Core Curriculum (Columbia College)

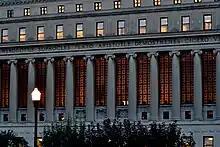
Of the names listed on the Butler Library colonnade, only Demosthenes has not at some point in time been required reading in the Core Curriculum.

In 1917, the United States Army commissioned the university to create a "war issues" course in order to educate the Student Army Training Corps, and to explain the causes of WWI and the reasons for US involvement in the conflict. Following the war, in 1919, this course was transformed into "Contemporary Civilization," the oldest course of the Core Curriculum, which faculty presented as a "peace issues" course intended to confront the realities of the post-war era. Writing about "Contemporary Civilization", Dean Herbert Hawkes stated that "its significance rested on the fundamental principle that in the long run man's accomplishment can rise no higher than his ideals, and that an understanding of the worth of the cause for which one is fighting is a powerful weapon in the hands of an intelligent man."